Murder of Leigh Leigh

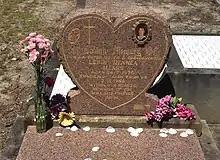
Leigh's grave at the Stockton General Cemetery.

The postmortem report stated Leigh's cause of death to be a fractured skull and injury to the brain. Leigh had been struck with great force several times, including at least three times in the head. The postmortem also found that Leigh had asphyxial haemorrhages, and multiple injuries to the jaw, ribs, liver and right kidney. Leigh had neck fingertip pressure injuries, indicating she had been choked before she died, though this was not the cause of death. Leigh's blood alcohol reading was 0.128, a level which, according to the University of Notre Dame, would have caused "significant impairment of motor coordination and loss of good judgment". There was no doubt that Leigh was violently sexually assaulted before she was murdered, and the evidence indicated that prior to the night of her murder she had not had sexual intercourse. Leigh had deep bruising to the left wall of her vagina, extensive bruising to her hymen and two tears, one long, to her vulva. An analysis of the postmortem by Dr Johan Duflou, deputy director of the New South Wales Institute of Forensic Medicine, stated that an inflexible object, possibly a beer bottle, was likely to have caused most of her genital injuries. No semen was found in her body.